Lenborough

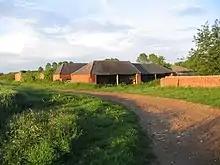
Lenborough Farm, 2007

Lenborough is a hamlet in the parish of Buckingham next to Gawcott, in Buckinghamshire, England. It is in the civil parish of Gawcott with Lenborough.